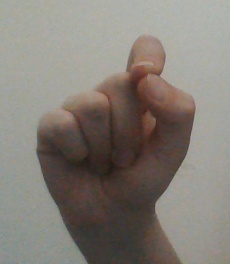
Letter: fa